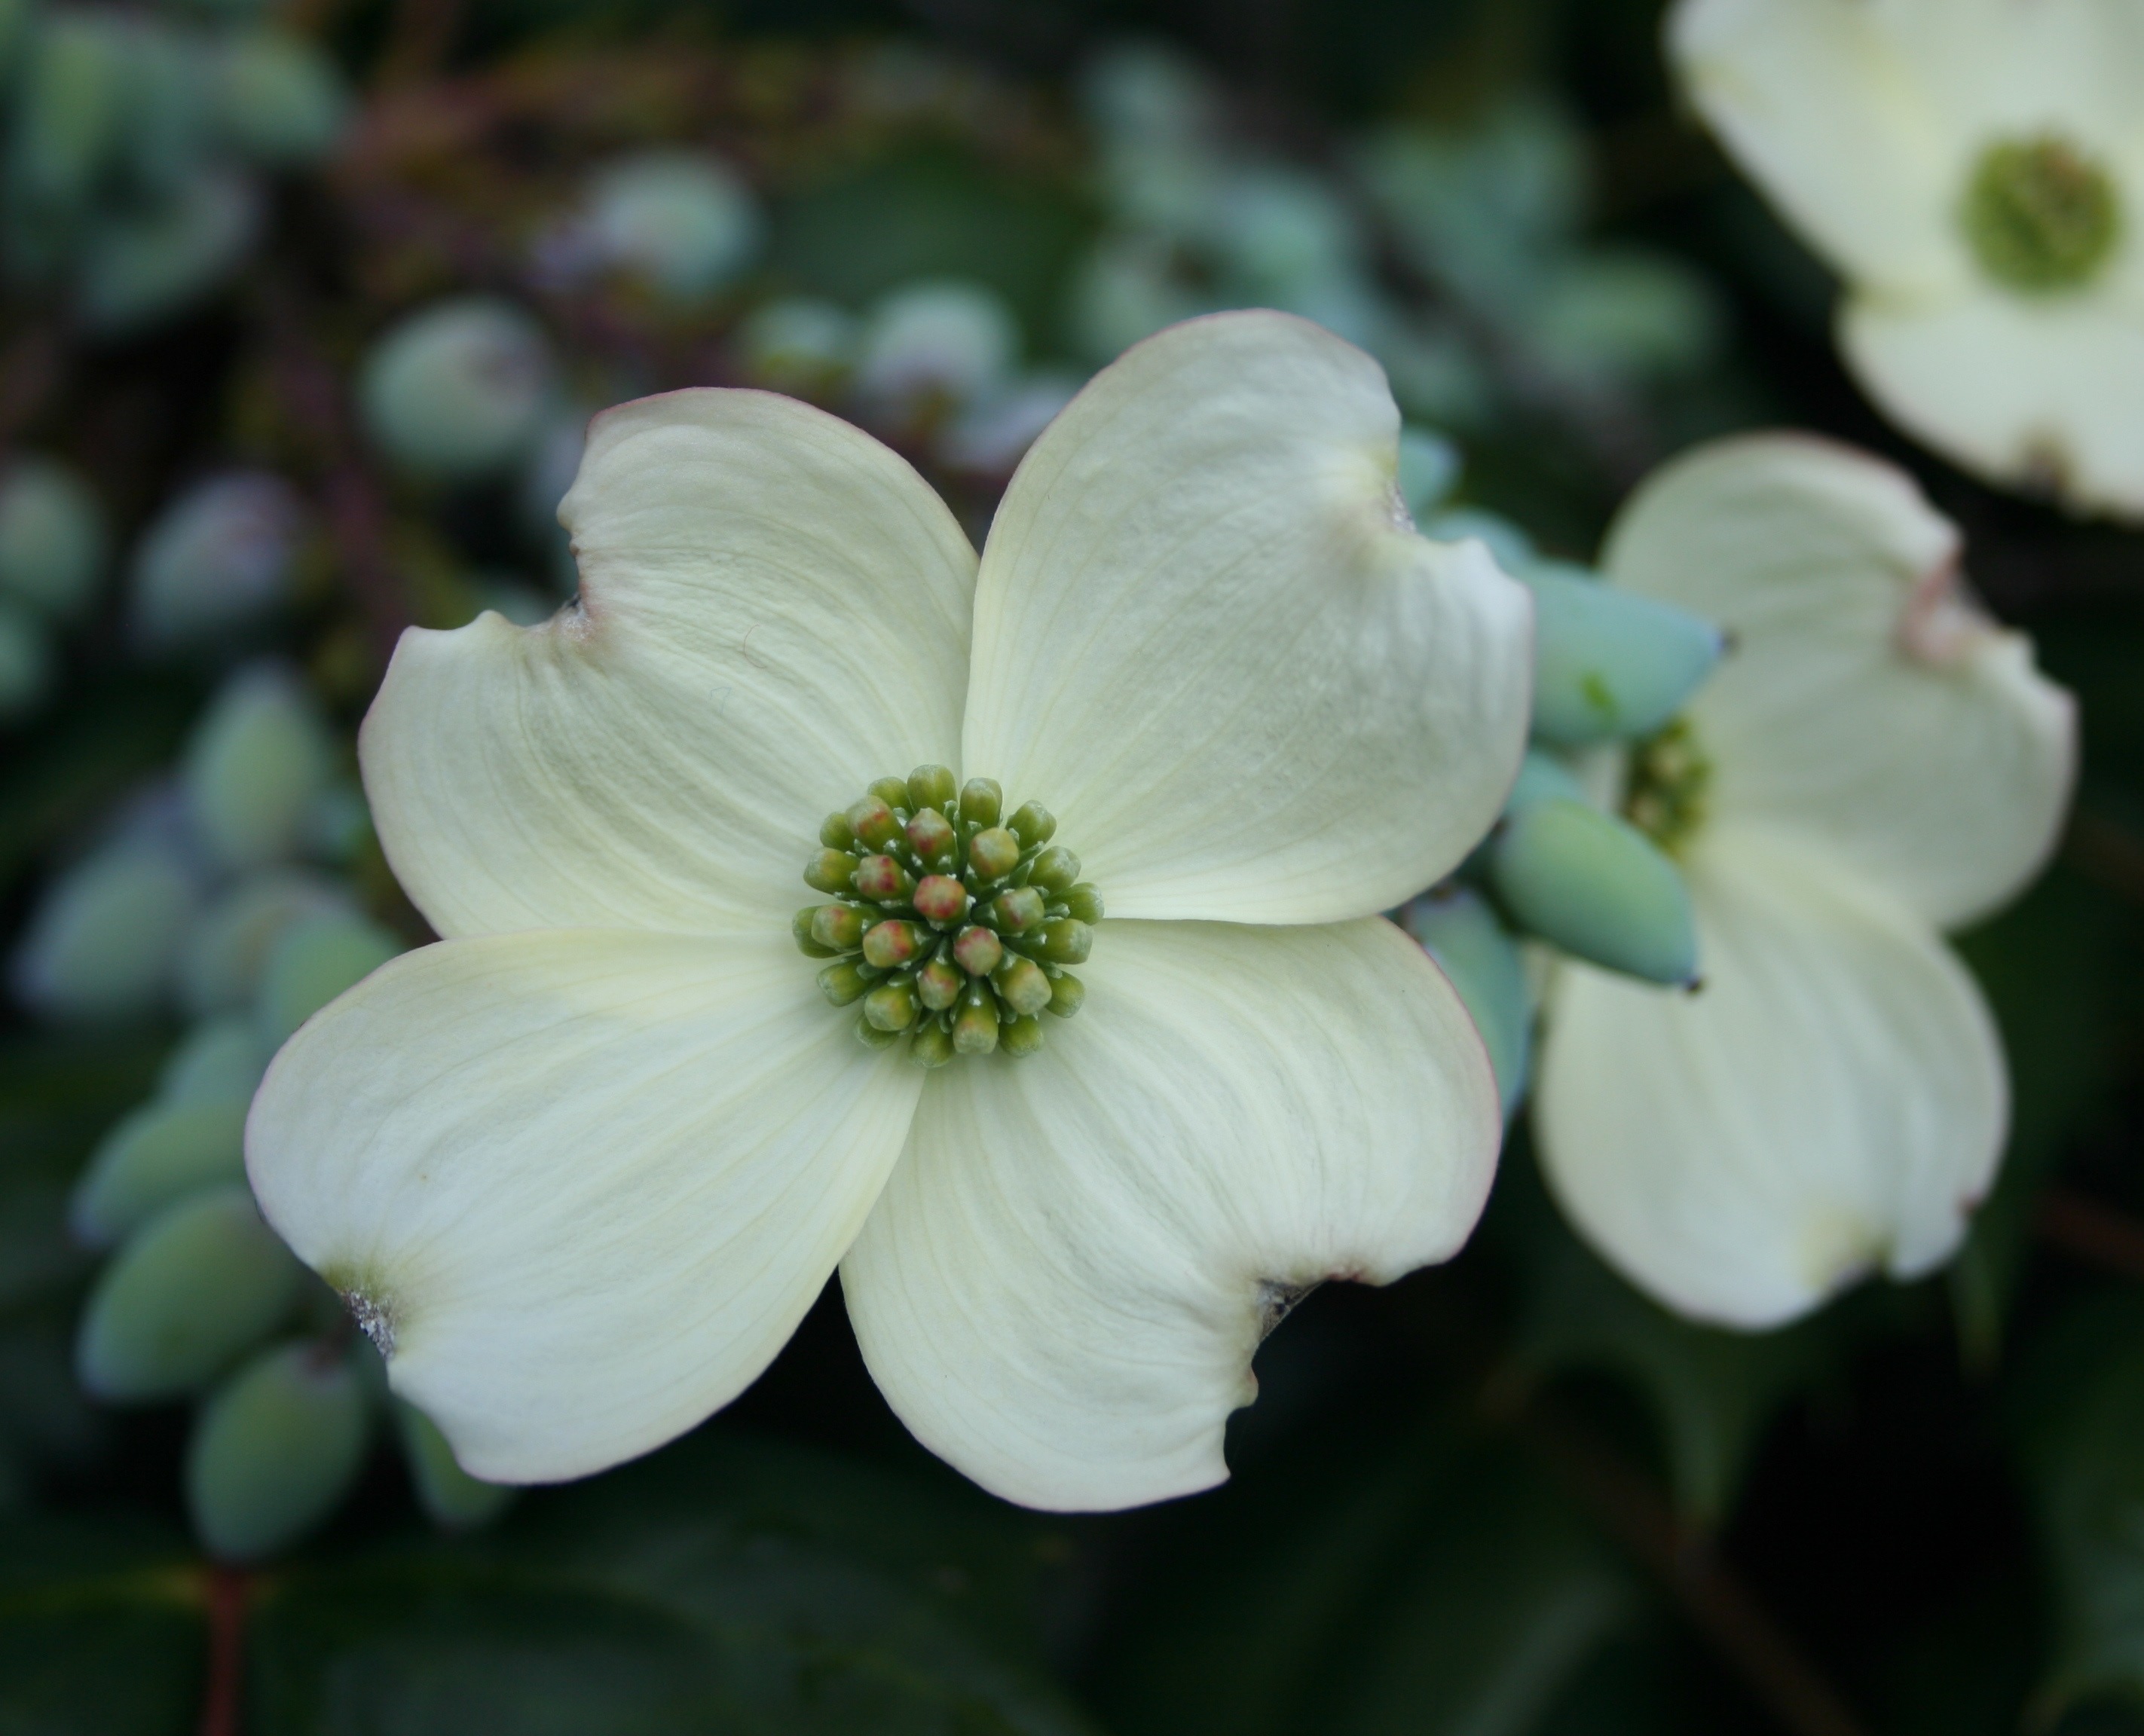
nature, blossom, plant, photography, stem, leaf, flower, petal, bloom, floral, environment, green, herb, natural, botany, agriculture, flora, botanical, plants, wildflower, flowers, flower bed, close up, outdoors, vegetation, petals, wildflowers, horticulture, organic, macro photography, flowering plant, plant stem, land plant